Pedro Sáinz de Baranda y Borreiro

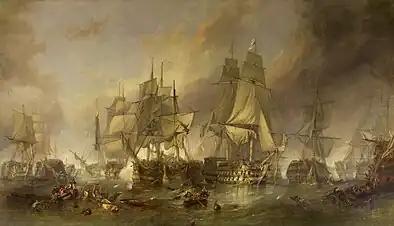
The Battle of Trafalgar (1805)

In 1810, at the age of twenty-three, he was elected as a representative to the Cortes of Cádiz, the body responsible for drafting the Spanish Constitution of 1812.